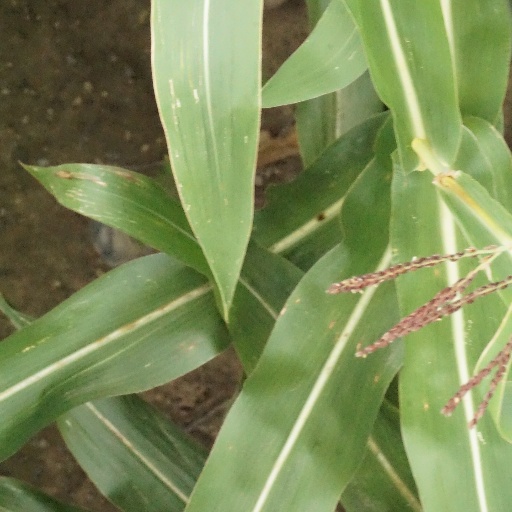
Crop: maize; corn